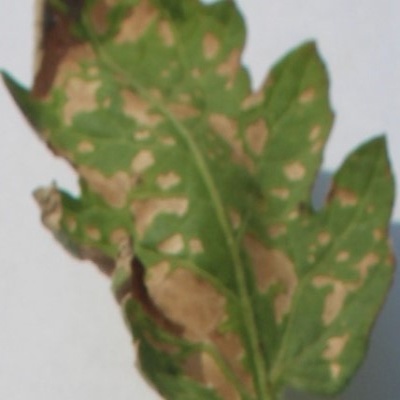
Crop: Tomato
Condition: septoria leaf spot